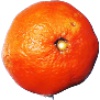
Label: clementine